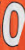
Number: 0